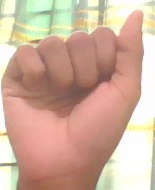
ASL sign: A